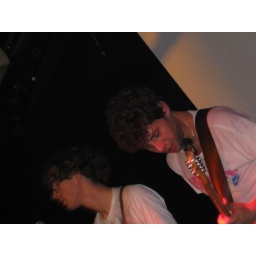
the whitest boy alive in UK@hoxton bar